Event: Nepal Earthquake
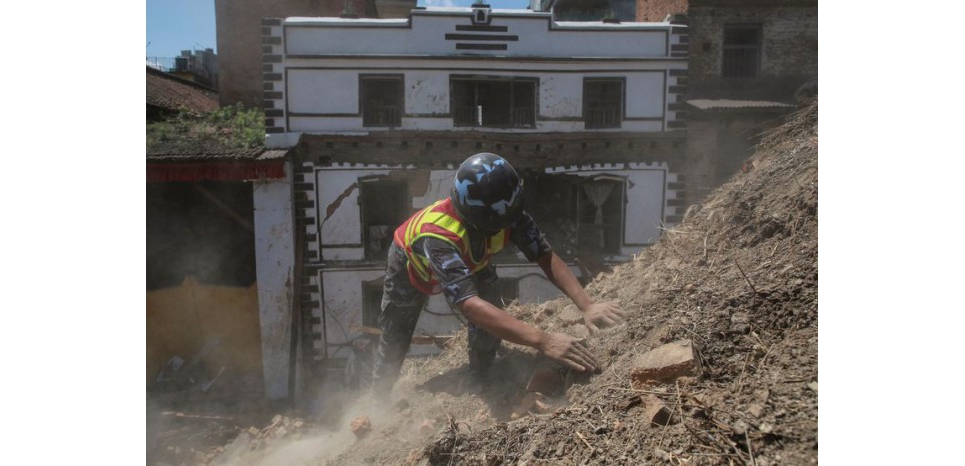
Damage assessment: damage